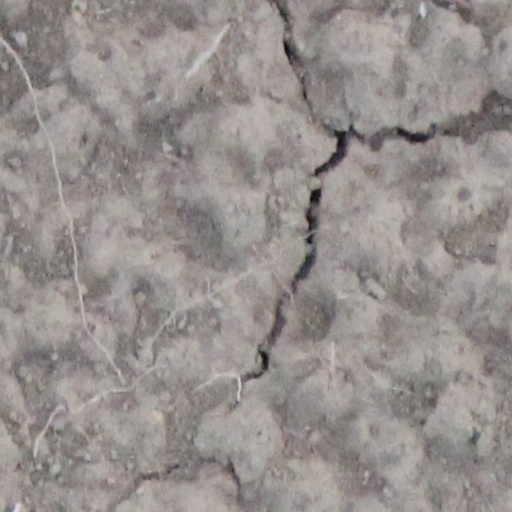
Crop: wheat